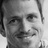
Emotion: happy